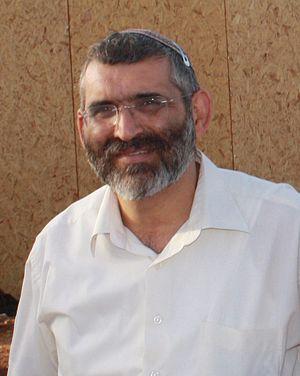
Michael Ben-Ari est un homme politique israélien et le premier disciple officiel du Rabbi Meir Kahane élu à la 18ᵉ Knesset. Durant les Élections législatives israéliennes de 2009, Ben Ari rejoint le parti de l'Union nationale avant de fonder le parti Otzma LeYisrael. Il a un doctorat d'archéologie.